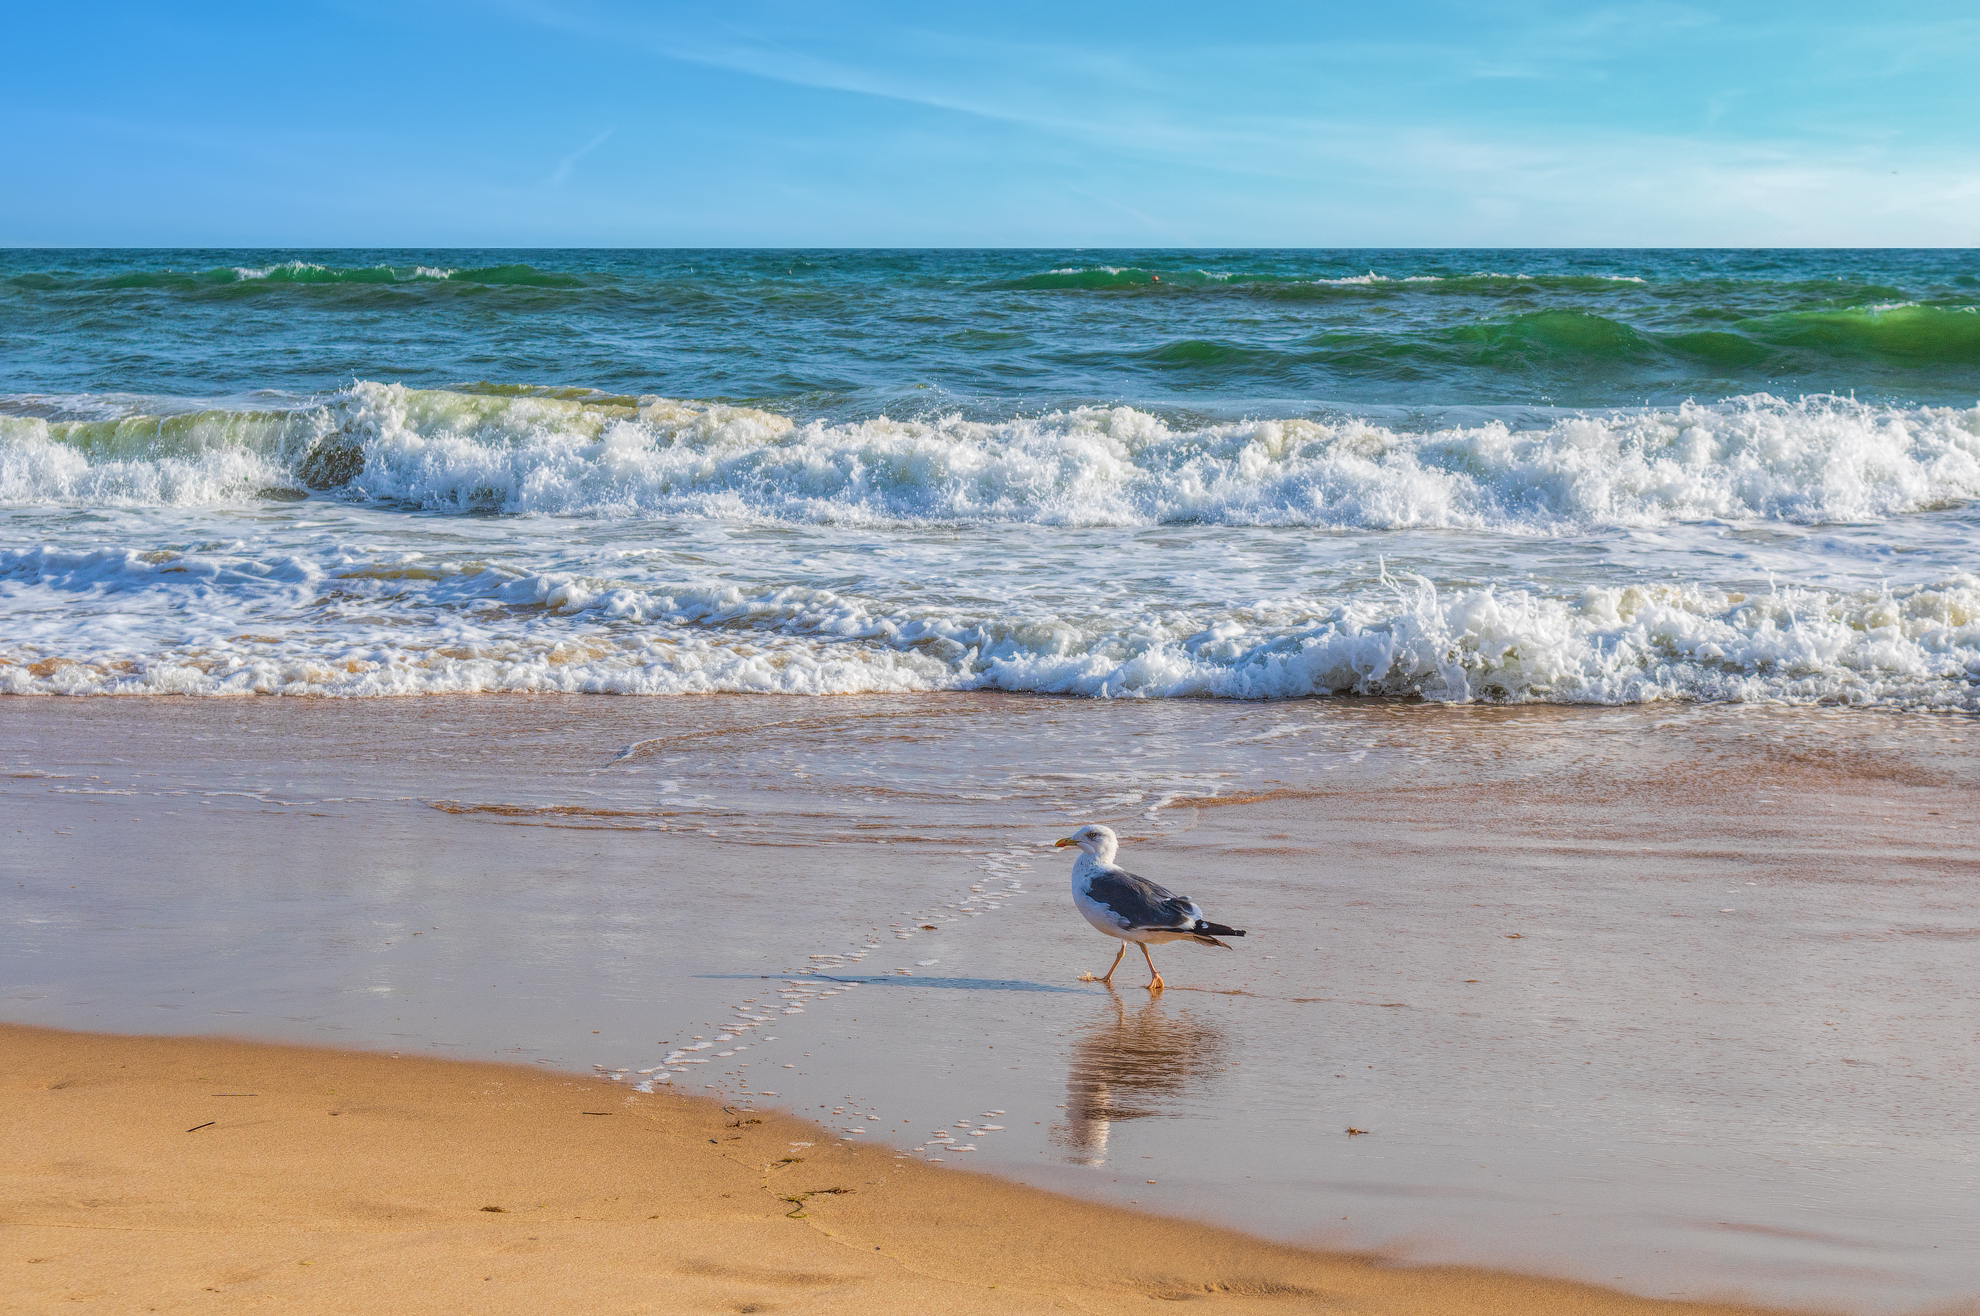
sea, seagull, wave, beach, ocean, shore, wind wave, coast, sky, sand, seabird, bird, water, coastal and oceanic landforms, shorebird, tide, charadriiformes, vacation, bay, wildlife, laughing gull, gull, european herring gull, lari